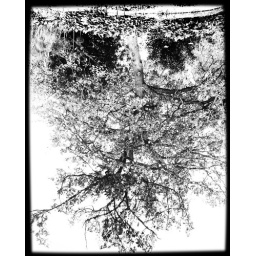
Day 137The tree in this image is the reflection in the water